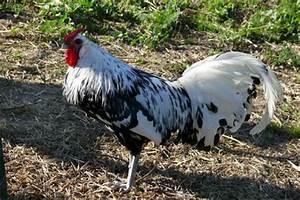
chicken